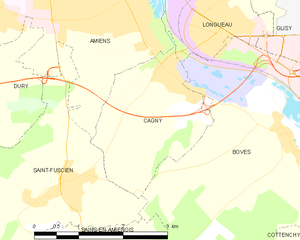
Carte des communes françaises Cagny
Cagny est une commune française située dans le département de la Somme en région Hauts-de-France.